Geely Binyue

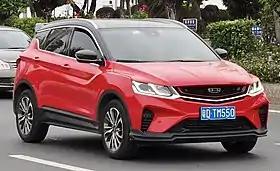
Geely Binyue (pre-facelift)

The Geely Binyue is a subcompact crossover SUV produced by Chinese auto manufacturer Geely Auto since 22 August 2018. It is sold in overseas markets as the Geely Coolray.